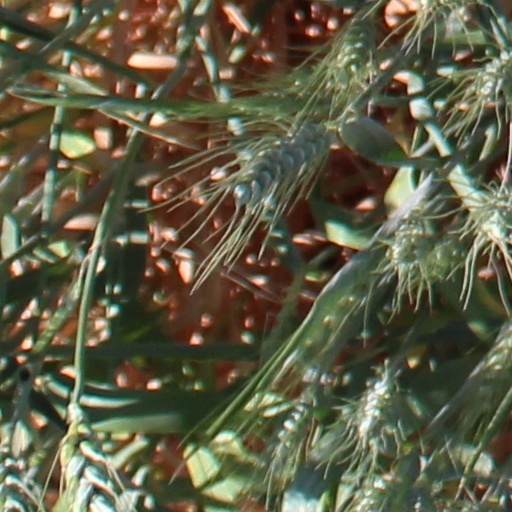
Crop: wheat